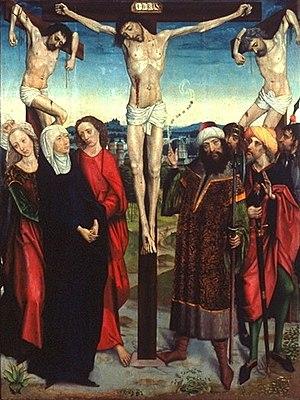
Triptyque avec Crucifixion Panneau central